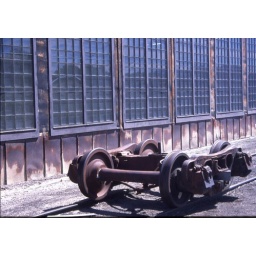
A lone truck sitting on a rip track by the car shed.